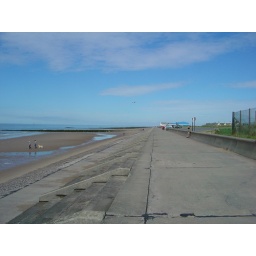
beach near my house